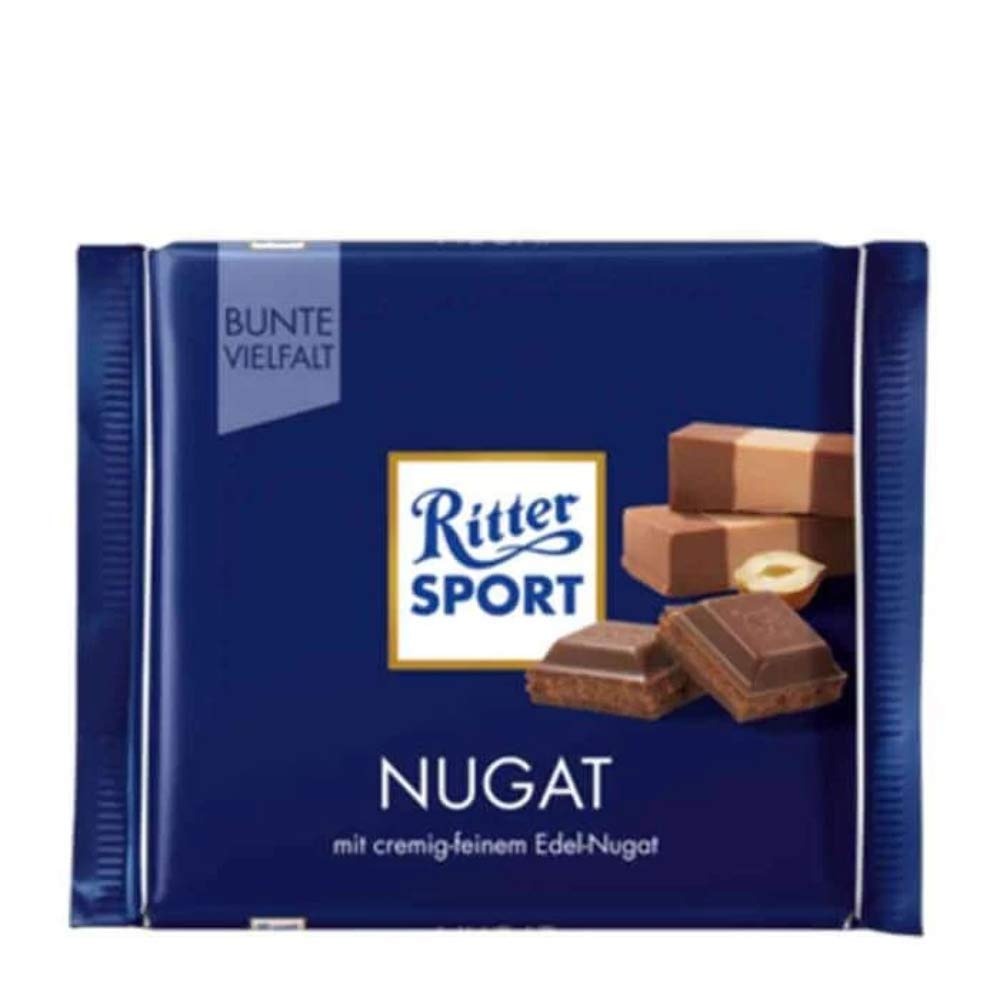
Item Name: RITTER SPORT CHOC BAR MLK NOUGAT-PRALINE
Bullet Point 1: Product of Germany
Bullet Point 2: This product may contain traces of peanuts almonds other nuts and wheat
Bullet Point 3: The package dimension of the product is 6"L x 5"W x 4"H
Bullet Point 4: With finest praline filling
Value: 3.5
Unit: Ounce

Price: 8.49